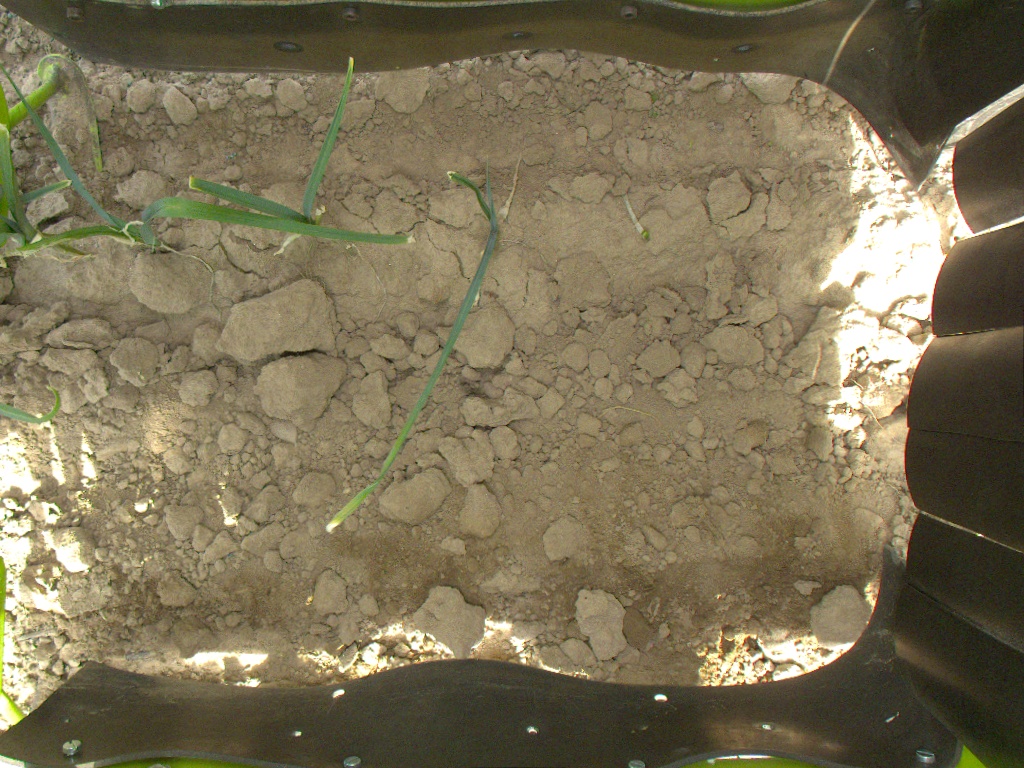
Crop: leek
Objects: leek, leek, leek, stem_leek, stem_leek, stem_leek, leek, stem_leek